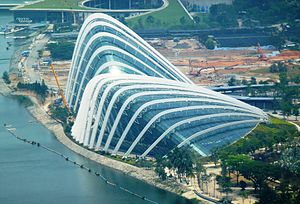
Gardens by the Bay / Bay South Garden
Gardens by the Bay i 2012.
Gardens by the Bay er en edutainment-style naturpark i Singapore med fokus på botanik, biodiversitet og green-tech. Parken er anlagt på invundet land og består af 3 dele: Bay South Garden, Bay East Garden og Bay Central Garden. Den største af disse, som også har de fleste attraktioner, er Bay South Garden der ligger tæt på downtown, men adskilt fra denne af Marina Bay Reservoir. Der er bl.a. adgang til Bay South Garden via metrostationen Bayfront MRT eller fra det nærliggende hotel og shoppingcenter Marina Bay Sands.